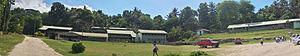
Jean-Baptiste Epalle est un missionnaire et évêque français.